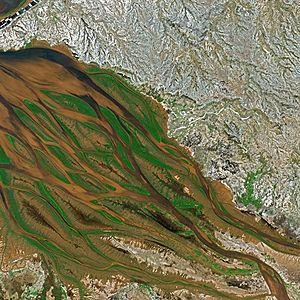
La baie de Bombetoka est une baie de Madagascar formée par l'estuaire de la Betsiboka alors qu'elle se jette dans le canal du Mozambique.